Poplar Forest

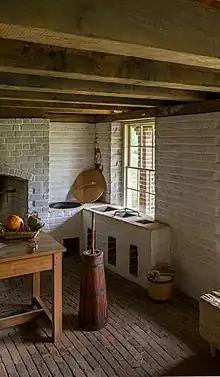
Hearths in the kitchen at Poplar Forest, near Lynchburg, Virginia, USA

Under different owners, the main house underwent many alterations, and the plantation's acreage was incrementally reduced to 50 acres (20 ha) at the time of acquisition by the Corporation for Jefferson's Poplar Forest. There was a fire in 1845; the Cobbs and Hutter families rebuilt in the Greek revival style and added an attic story for sleeping; this modified the interior plan of the house. The original walls, chimney, and columns remained after the renovation.